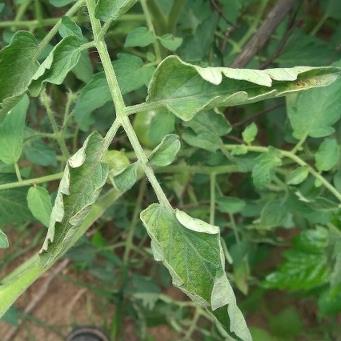
Crop: Tomato
Condition: bacterial-floundering-d